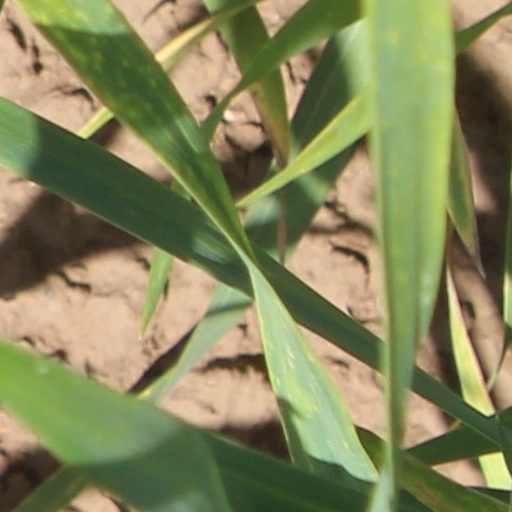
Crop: wheat